Battle of Fort Cumberland (1776)

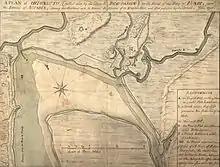
A 1755 map of the area. Fort Cumberland is "D" in the upper center, and the Aulac River is the unlabeled right branch of the Tantramar River in the upper left.

Goreham took stock of his situation. Nearly one quarter of his garrison (more than 60 men) had been captured by Eddy, along with critical fuel and other supplies that had not been unloaded from the "Polly" before her seizure. His defenses consisted of a hastily constructed palisade that encompassed most of the fort, and six cannon, for which his men had only completed three mounts. The fort's military complement was 176 men, including officers and artillerymen. Over the next few days, local militia arrived to raise the garrison's size to about 200, although this included individuals not effective for combat due to illness. On both November 7 and 8 he again attempted to get messengers out of Eddy's cordon, without success.